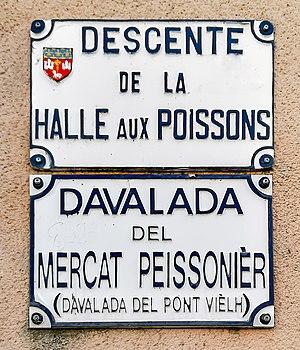
La descente de la Halle-aux-Poissons, est une rue du centre historique de Toulouse, en France. Elle se trouve au nord-ouest du quartier des Carmes, dans le secteur 1 de la ville. Elle appartient au secteur sauvegardé de Toulouse. Depuis 1943, les côtés ouest et nord de la rue sont protégés comme site inscrit avec l'ensemble des rives de la Garonne. Cette protection est complétée en 1988 par un site classé qui regroupe le plan d'eau et berges de la Garonne.